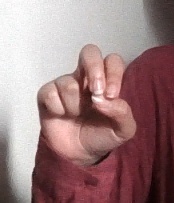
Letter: gaaf